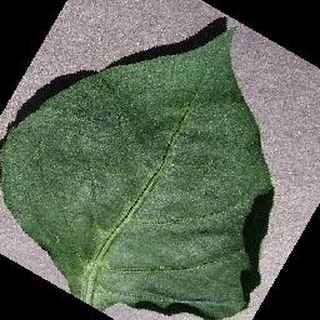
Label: healthy_bell_pepper